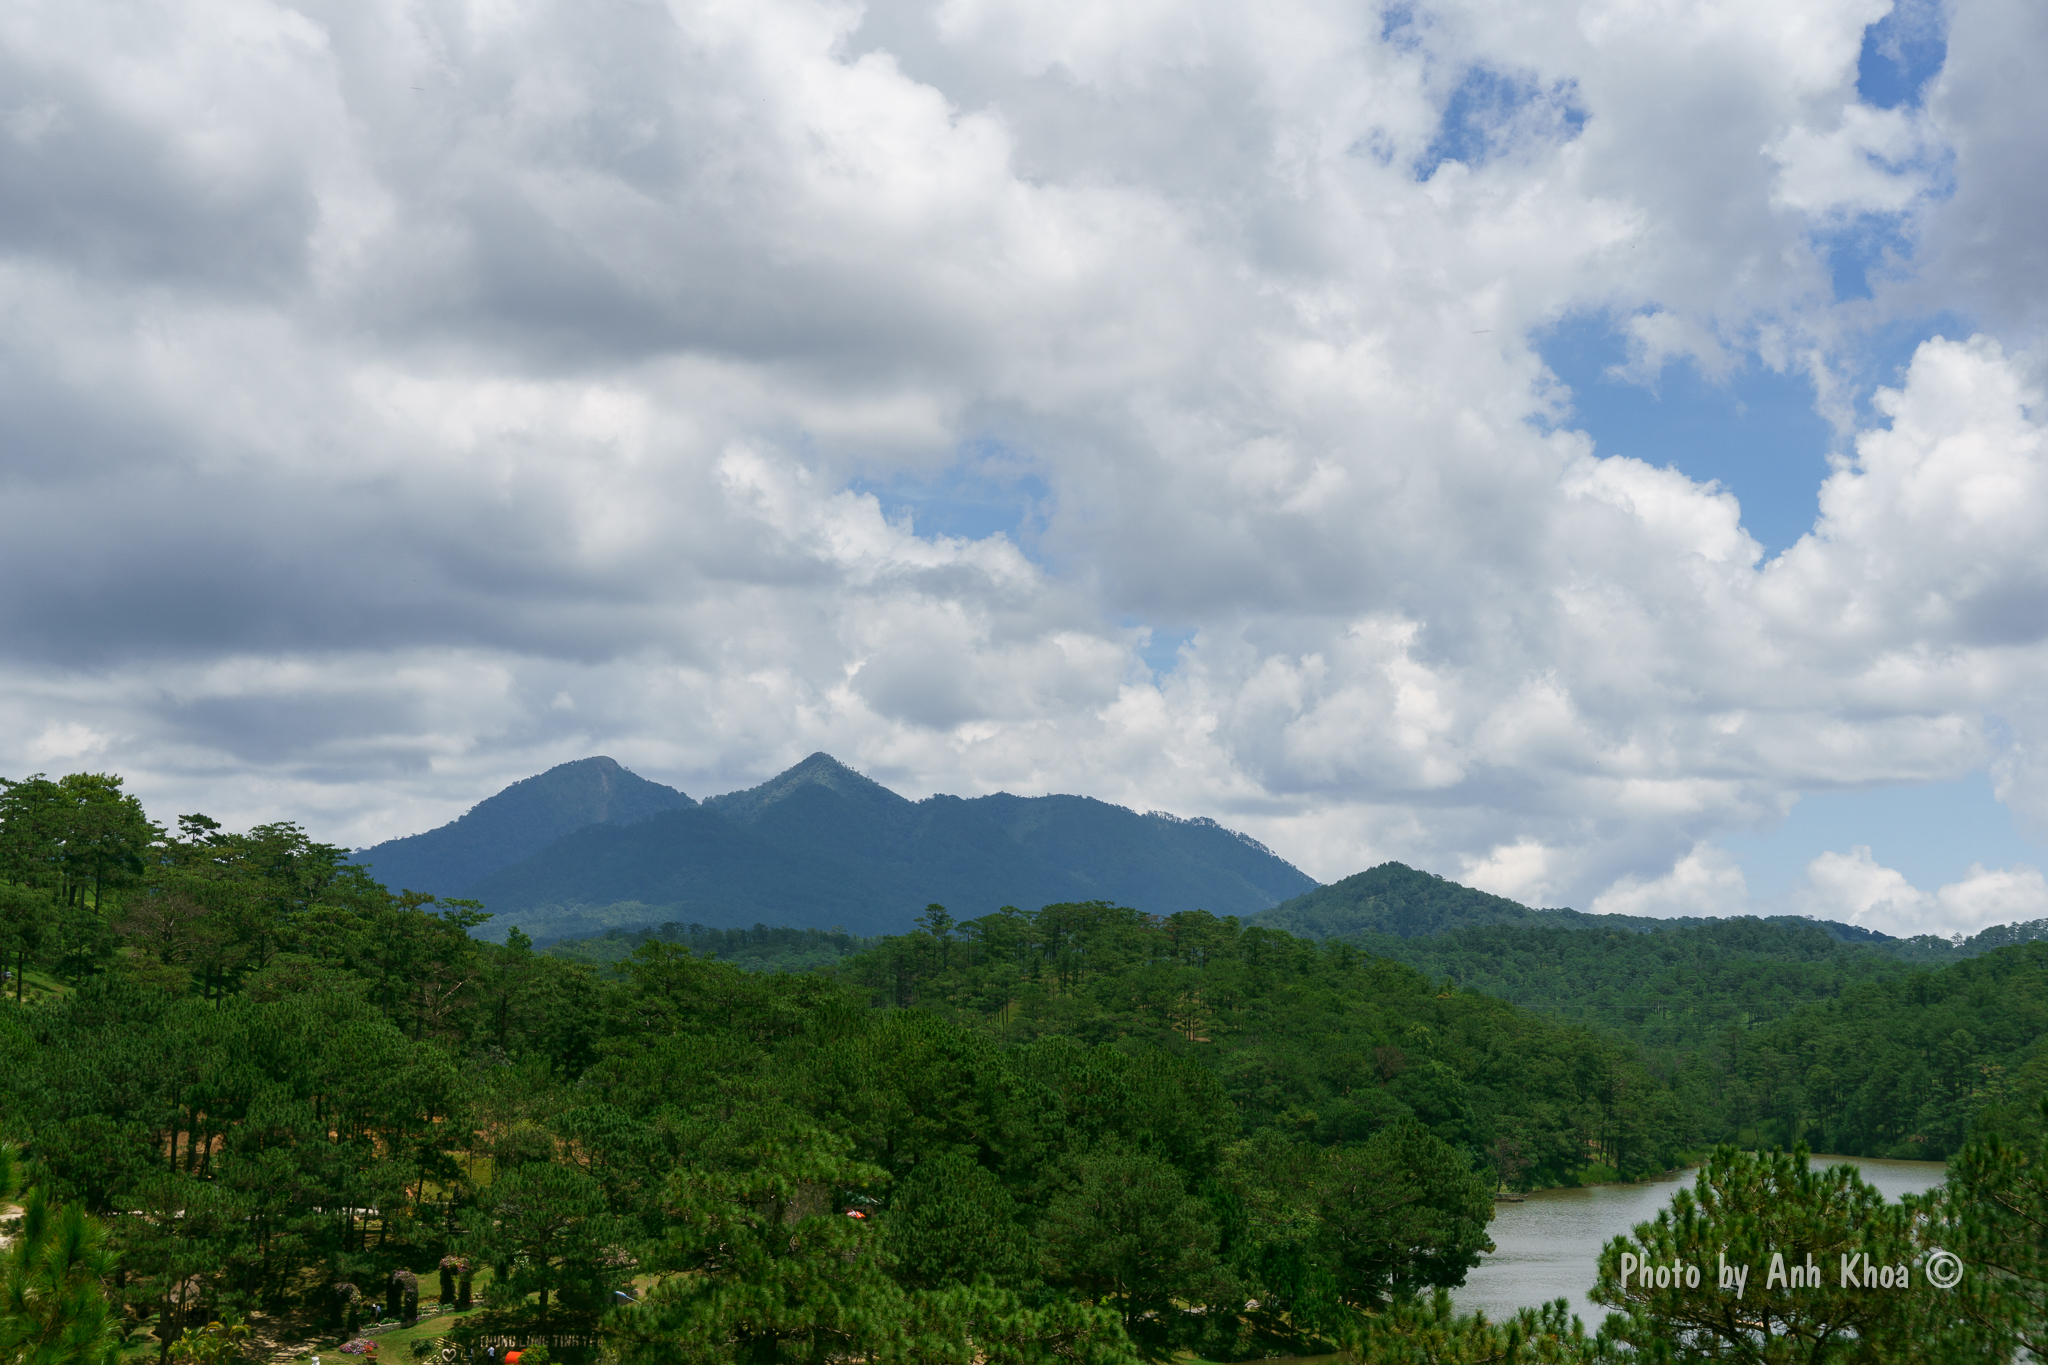
user: text: Rừng cây trong hình có màu gì?
assistant: text: Xanh lá cây

user: text: Có bao nhiêu đỉnh núi chính rõ ràng trong dãy núi ở phía xa?
assistant: text: Ba

user: text: Dựa trên các dấu hiệu trong ảnh (bao gồm cả bảng hiệu mờ), khu du lịch được thể hiện là nơi nào?
assistant: text: Thung Lũng Tình Yêu

user: text: Ý nghĩa chủ đạo gắn liền với khu du lịch Thung Lũng Tình Yêu là gì?
assistant: text: Tình yêu và sự lãng mạn

user: text: Kể tên ba thành phần tự nhiên chính trong bức ảnh và mô tả vị trí của chúng so với nhau.
assistant: text: Núi ở phía xa, rừng cây che phủ phần lớn diện tích phía giữa và phía trước, và một phần hồ nước xuất hiện ở phía dưới bên phải.